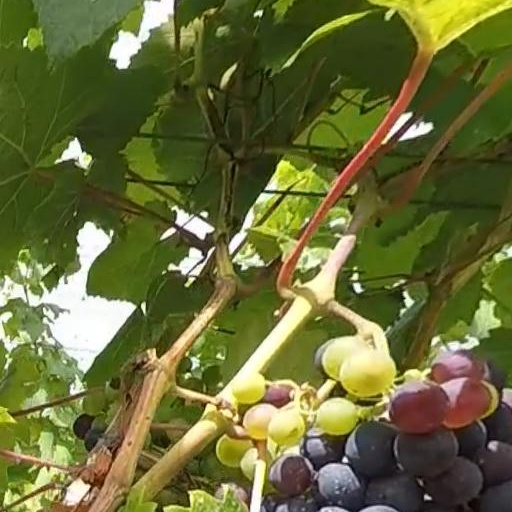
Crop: grape